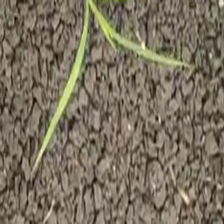
Weed species: Digitaria_SP_(Digitaria Sanguinalis )